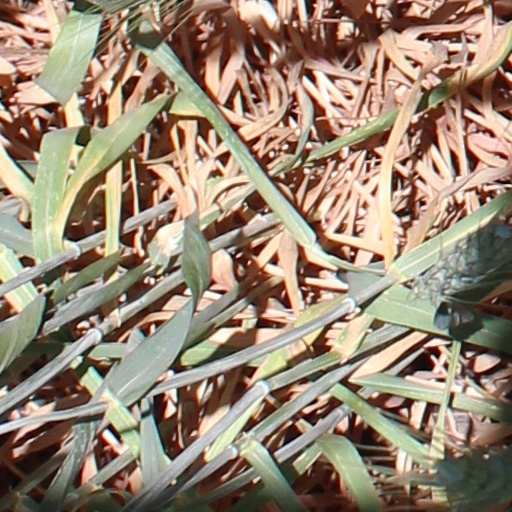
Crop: wheat